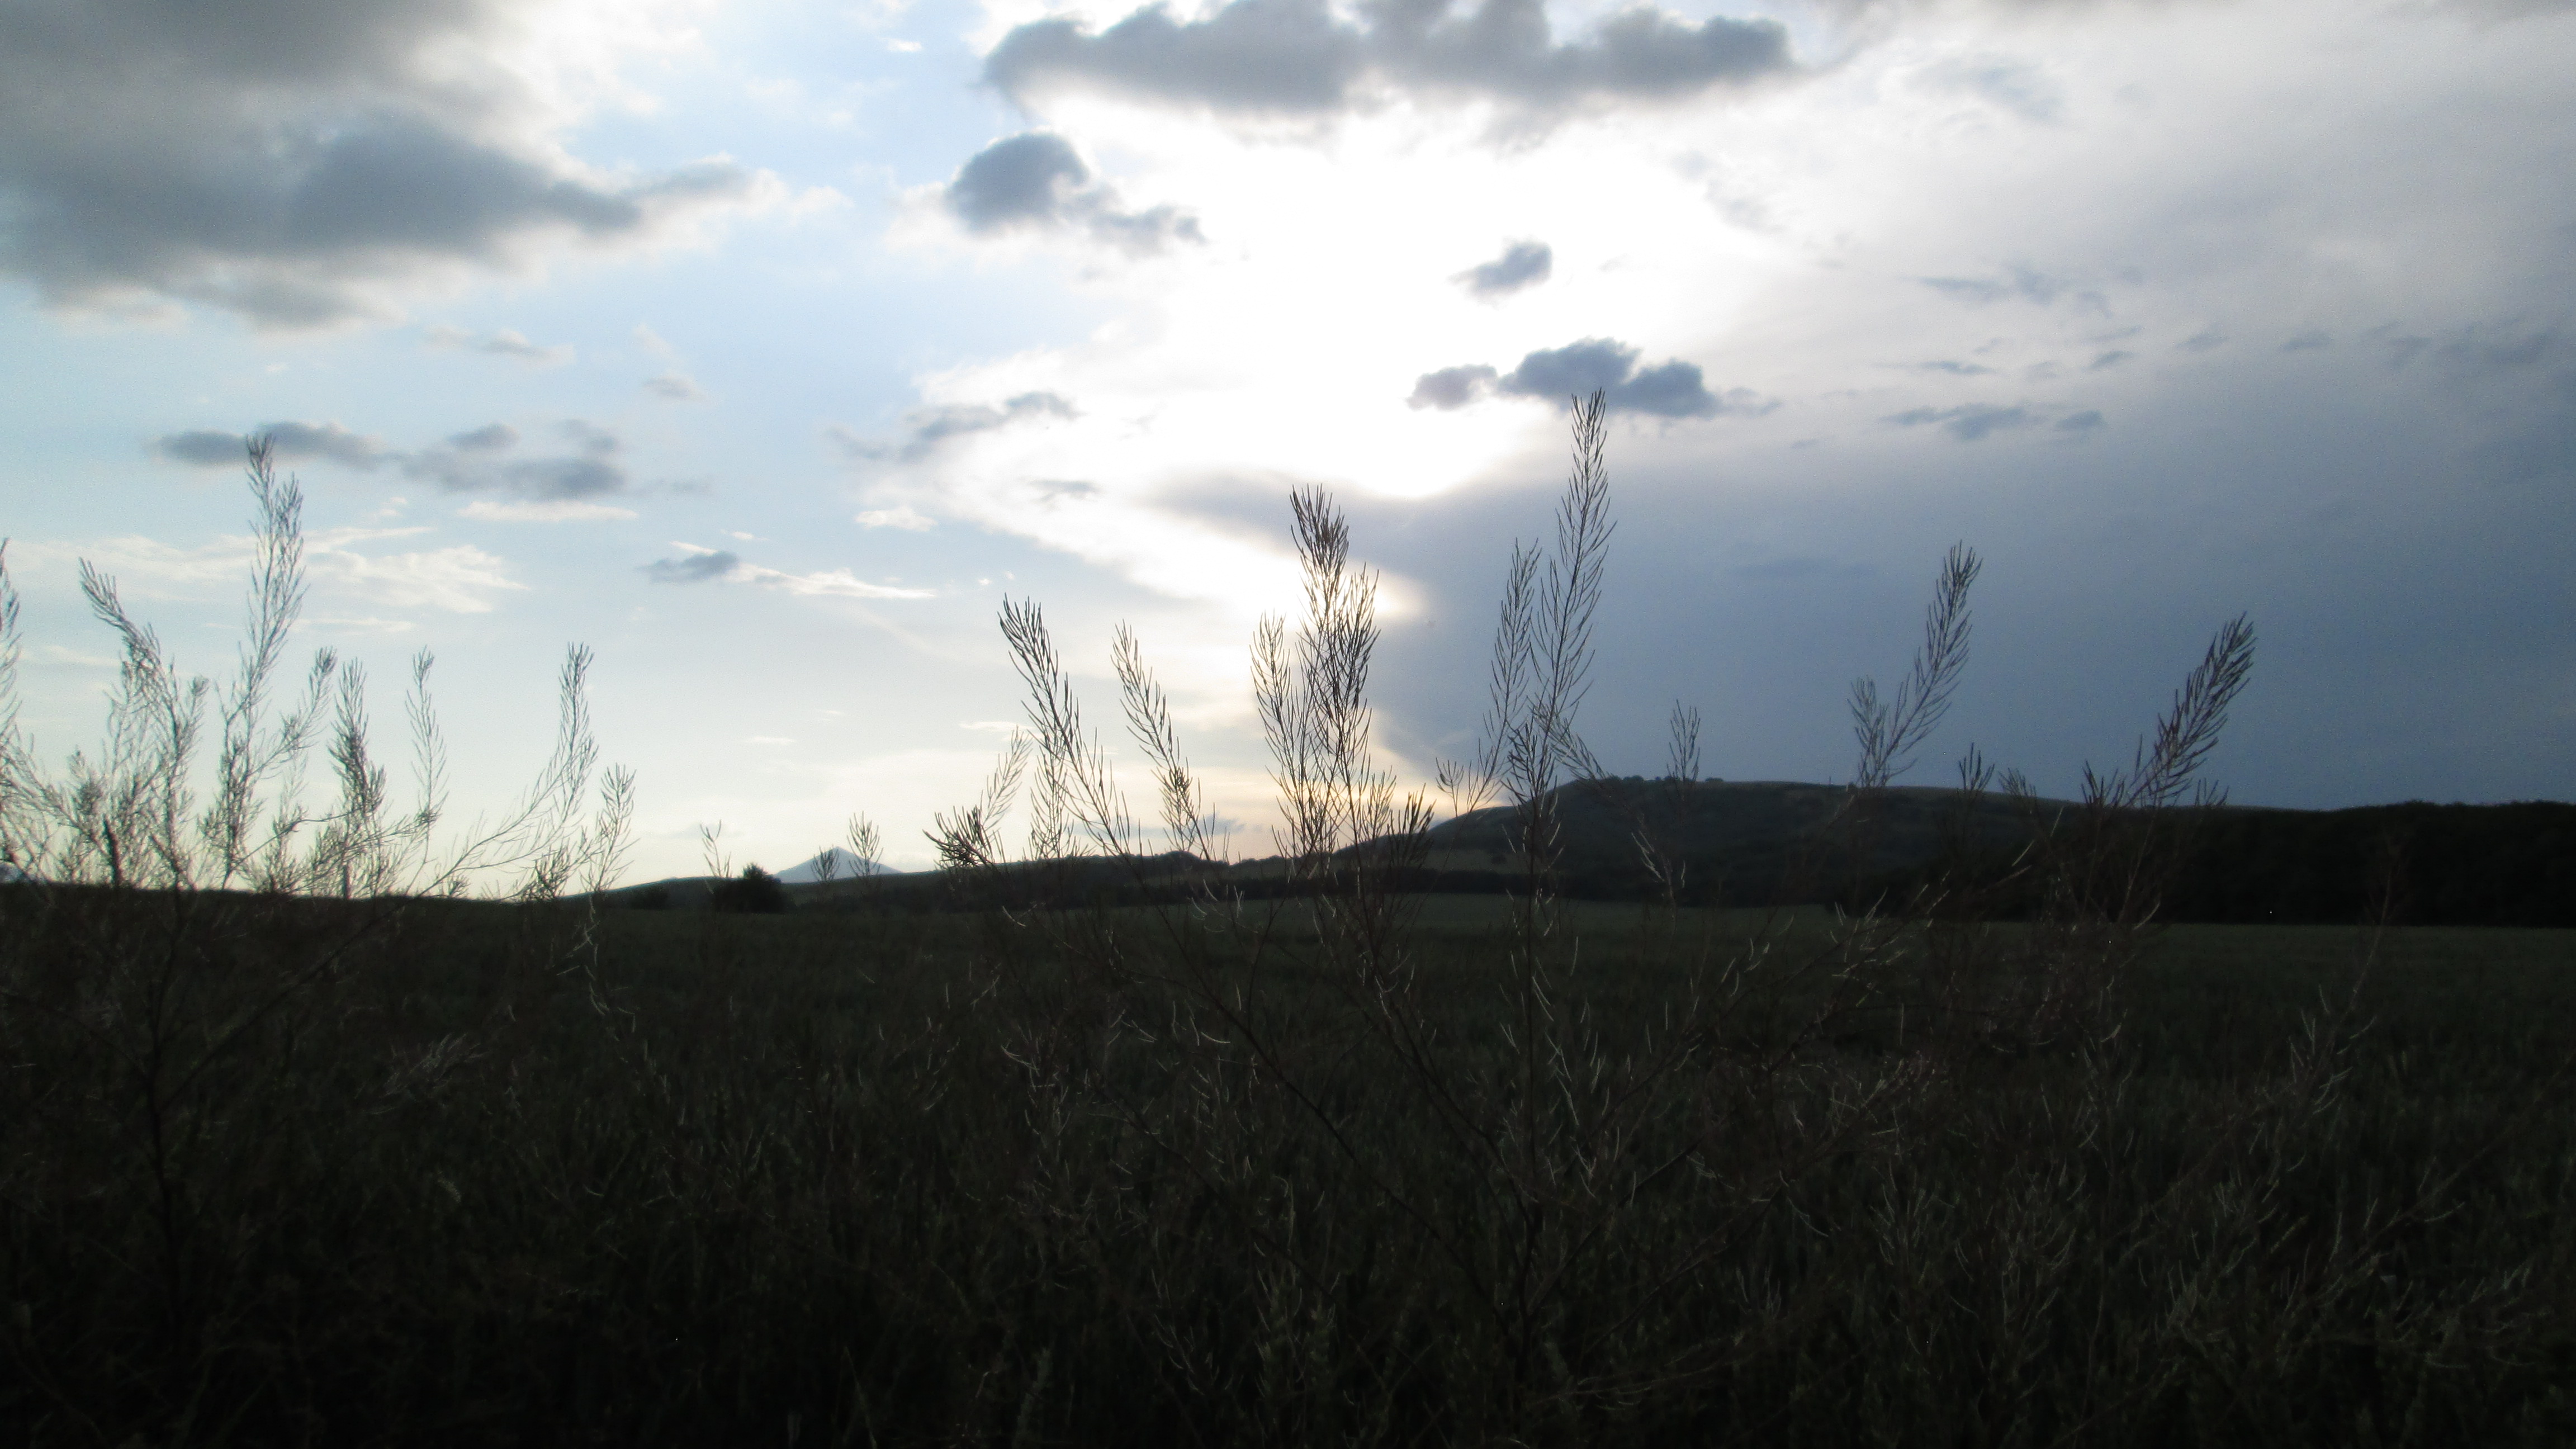
magic, creative, nature, card, mountains, summer, story, retro, mystic, fairy, sleep, sky, travel, cloud, light, natural landscape, grass family, sunlight, grass, morning, horizon, tree, atmosphere, ecoregion, evening, field, grassland, plant, photography, plain, meteorological phenomenon, landscape, overhead power line, prairie, cumulus